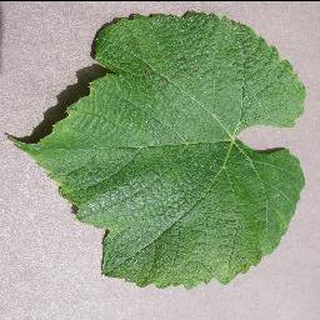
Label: healthy_grape